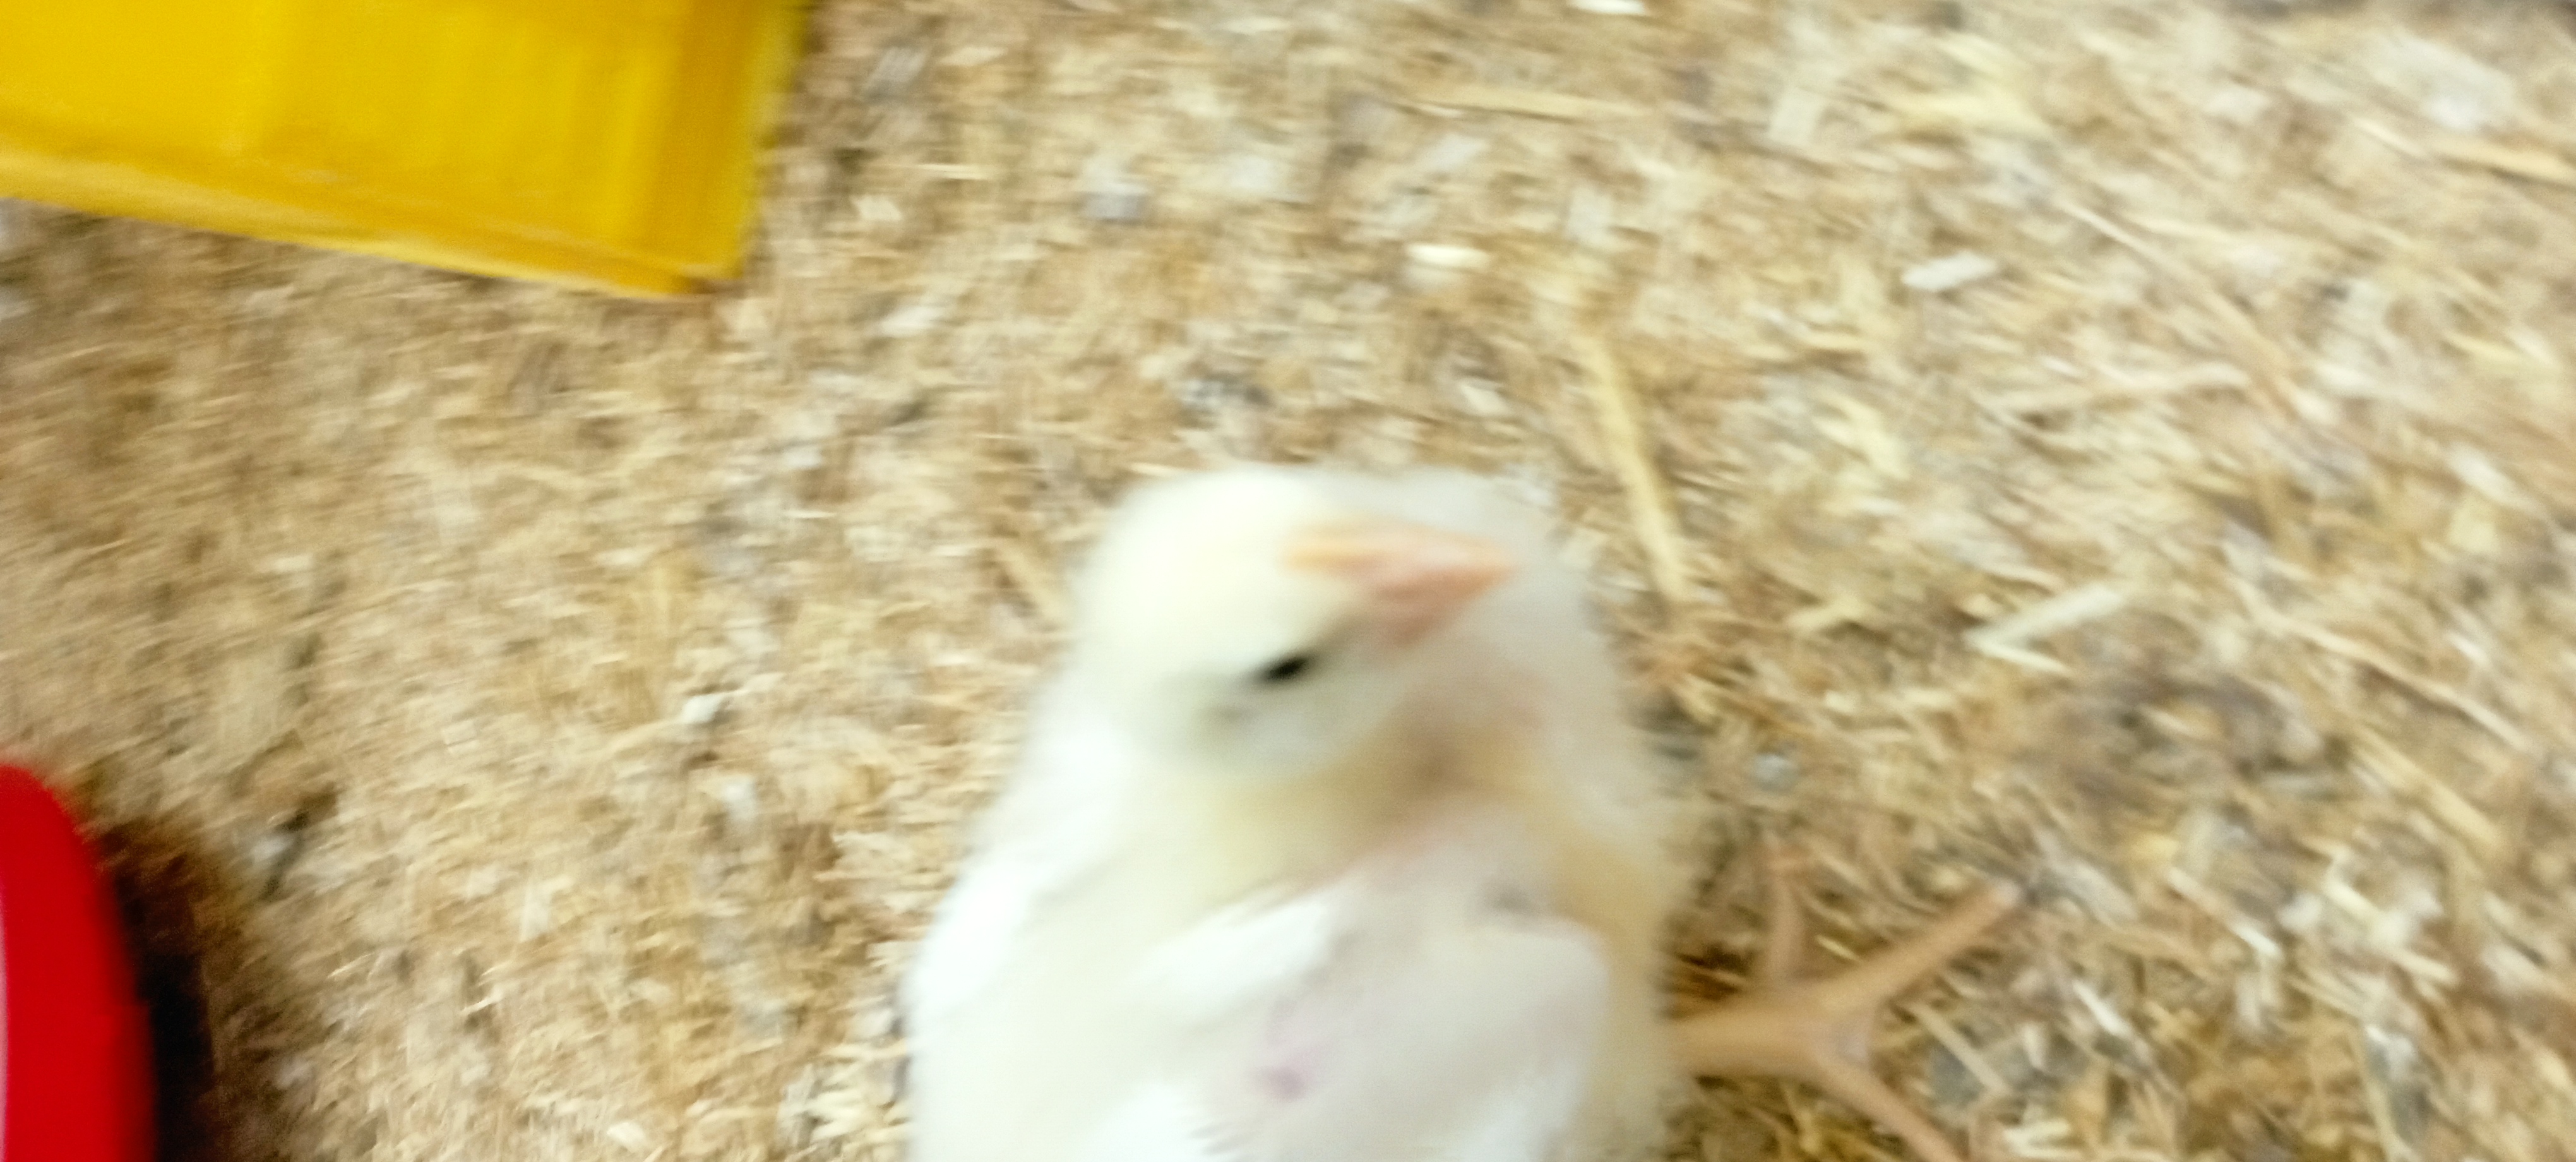
Weight: 488 g